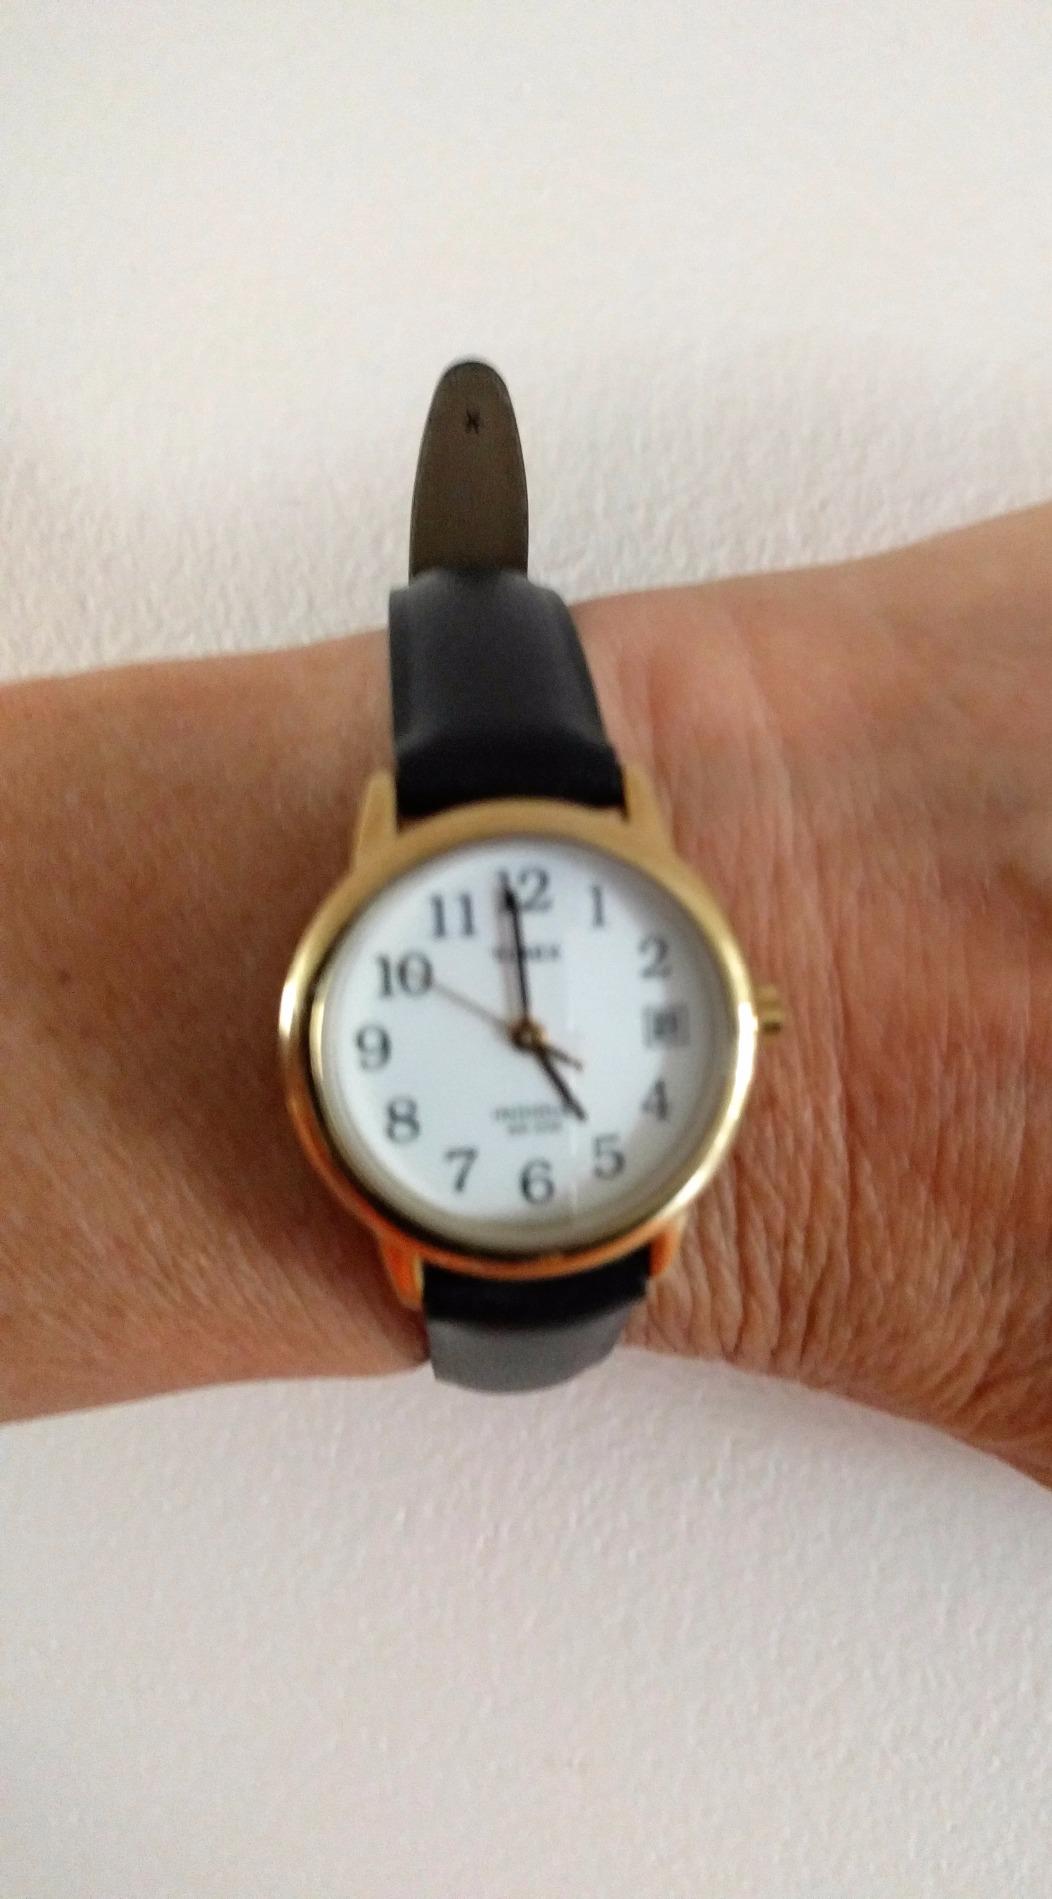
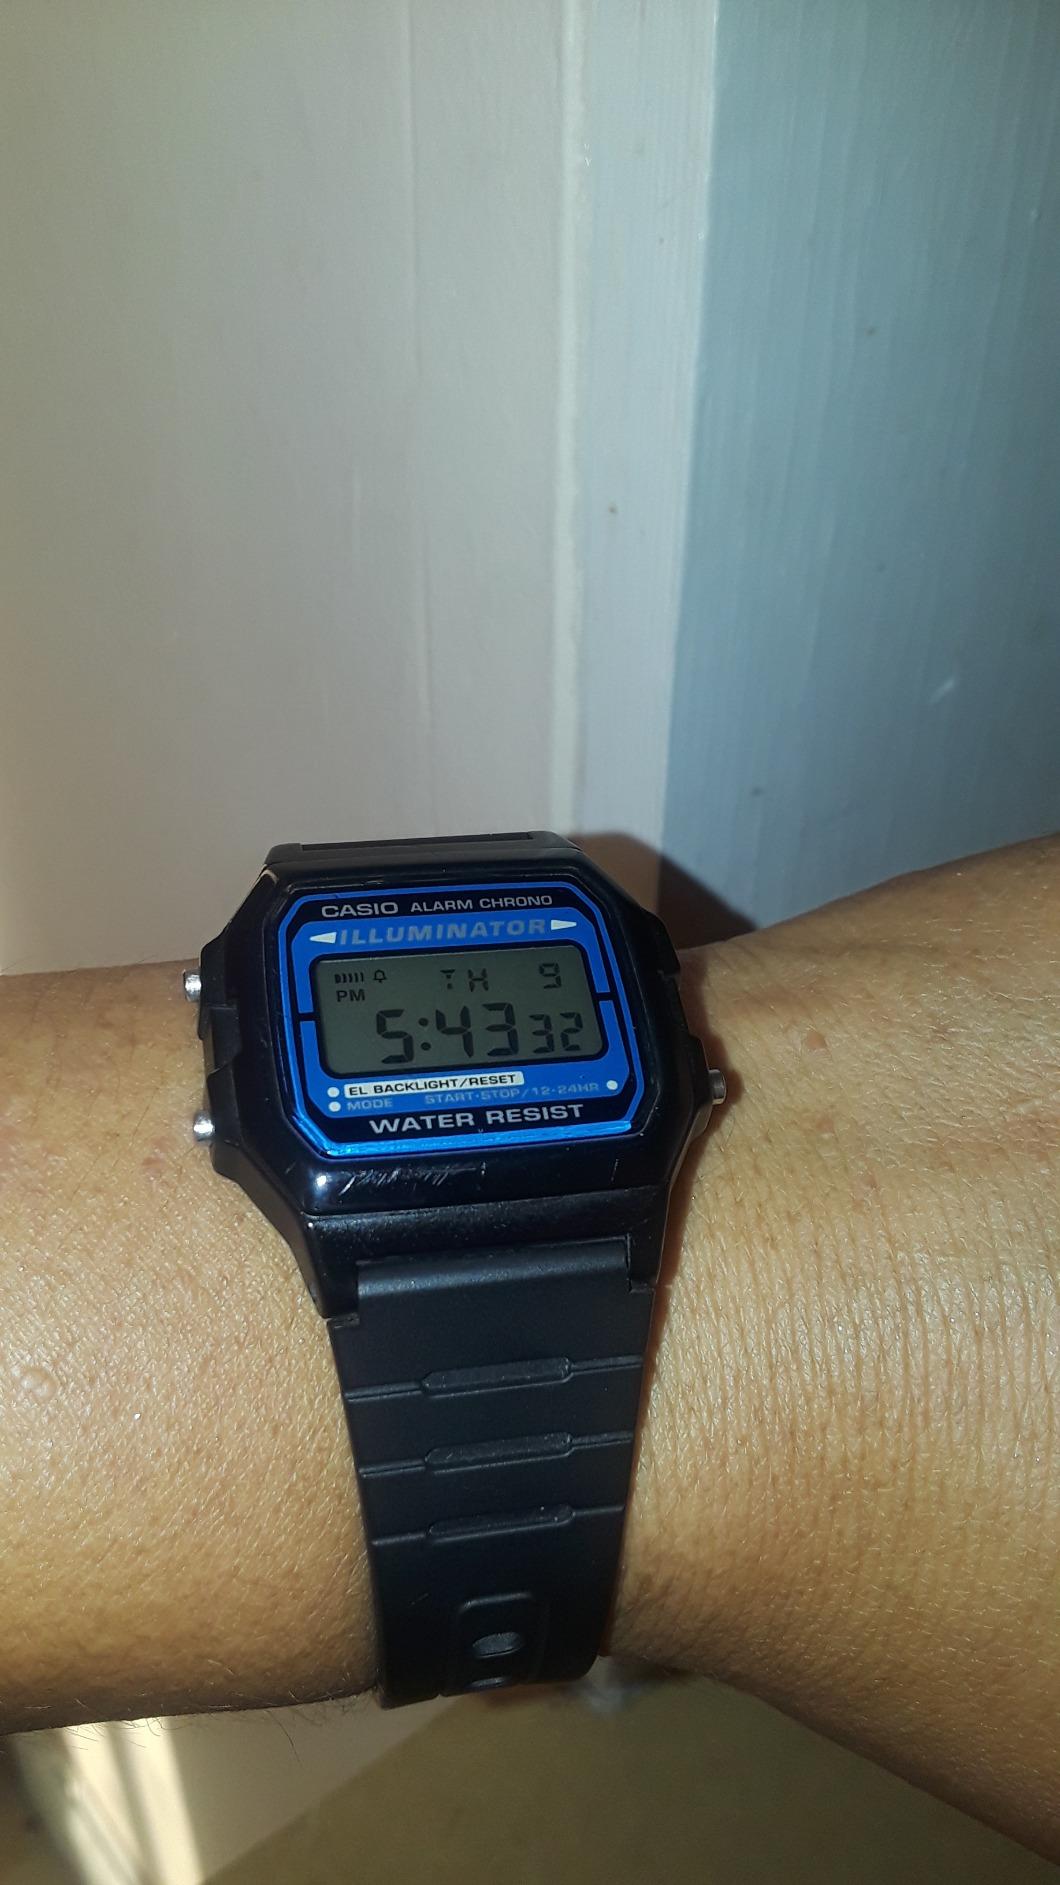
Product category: accessories_watch
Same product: no